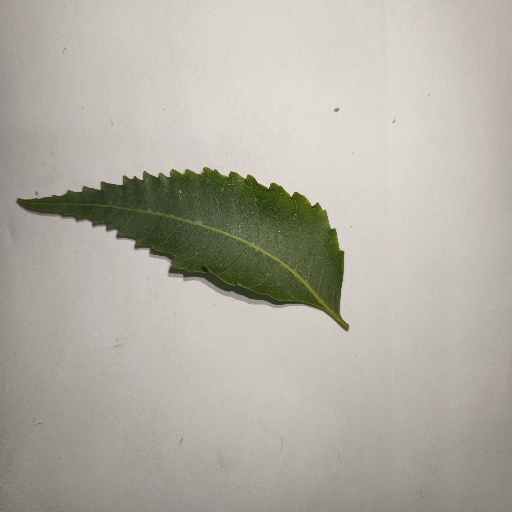
Species: Neem
Leaf condition: Healthy Leaf